John Gauden

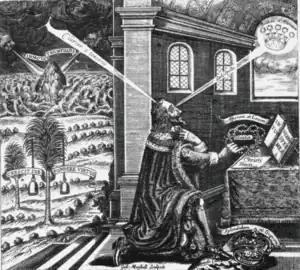
The famous frontispiece of the "Eikon Basilike".

The evidence in favour of Gauden's authorship rests chiefly on his own assertions and those of his wife (who after his death sent to her son John a narrative of the claim), and on the fact that it was admitted by Clarendon, who should have had means of being acquainted with the truth. Gauden's letters on the subject are printed in the appendix to vol. iii. of the Clarendon Papers.